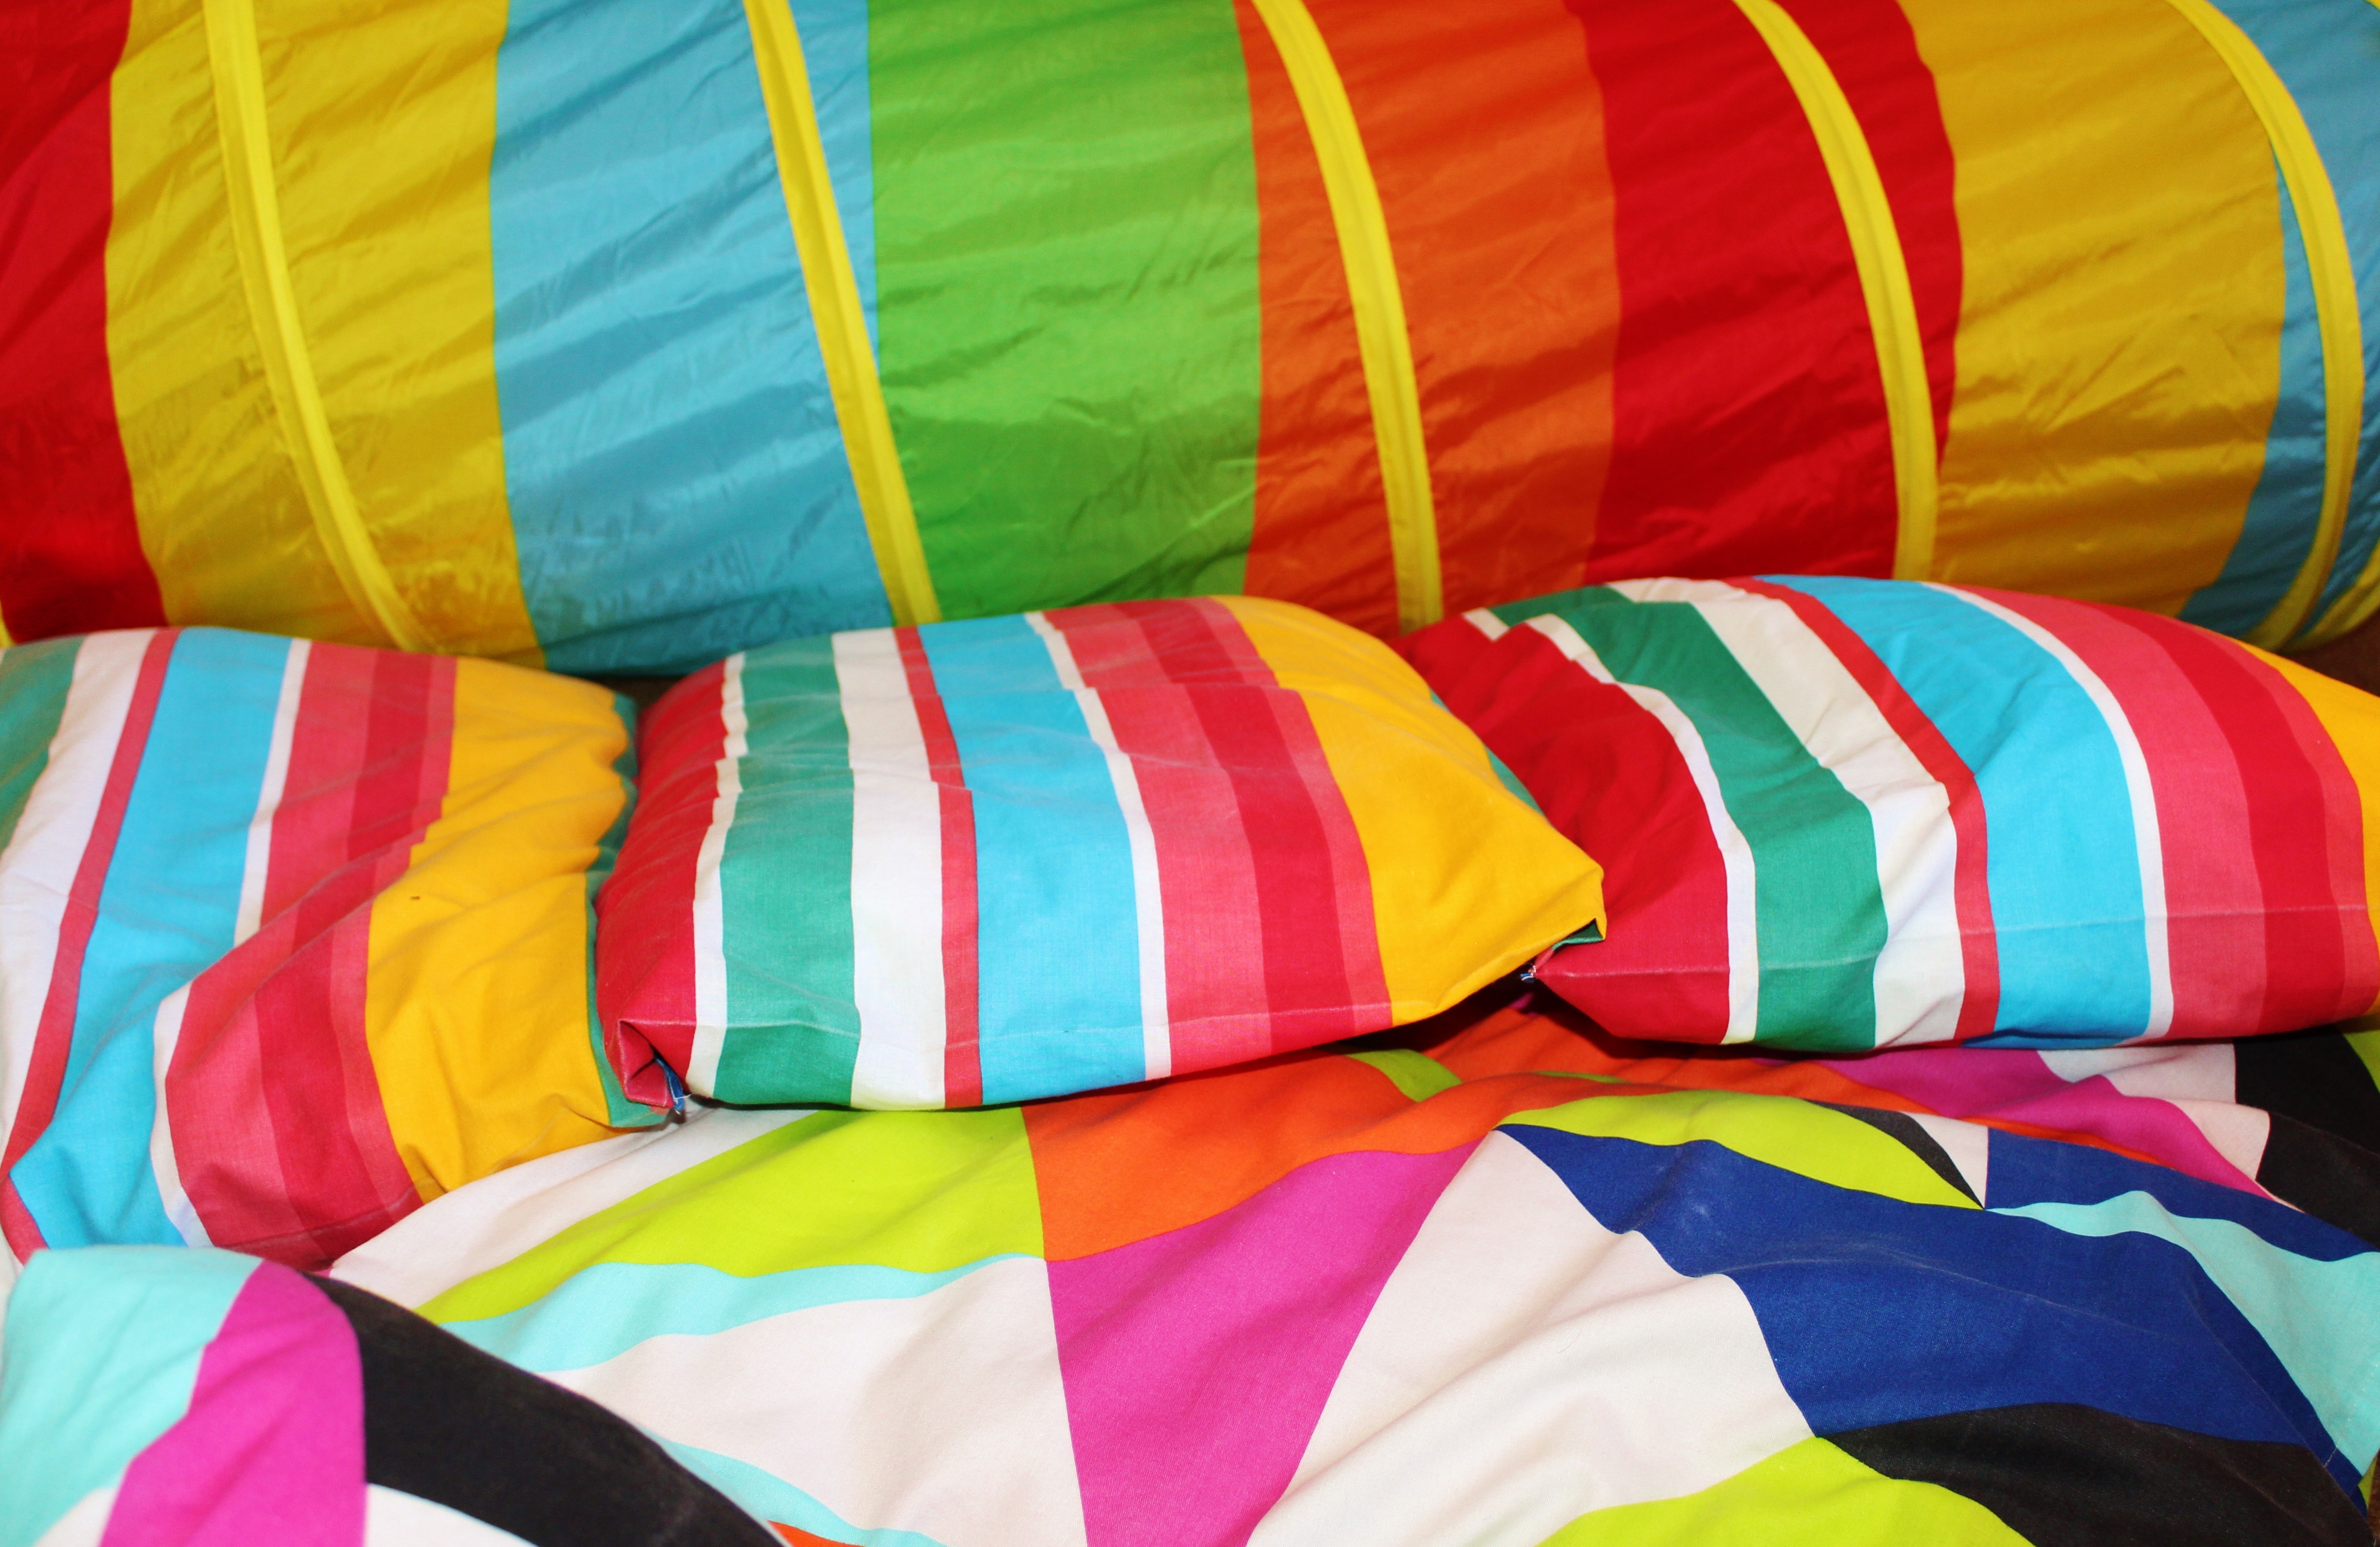
color, flag, colorful, yellow, pillow, textile, bed linen